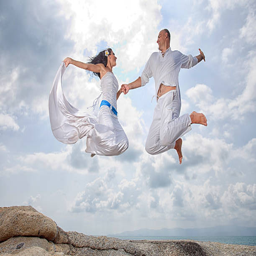
happy newlywed couple jumping against the sky